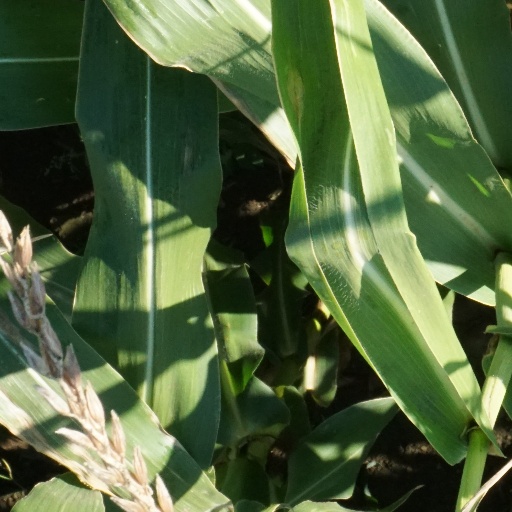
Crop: maize; corn